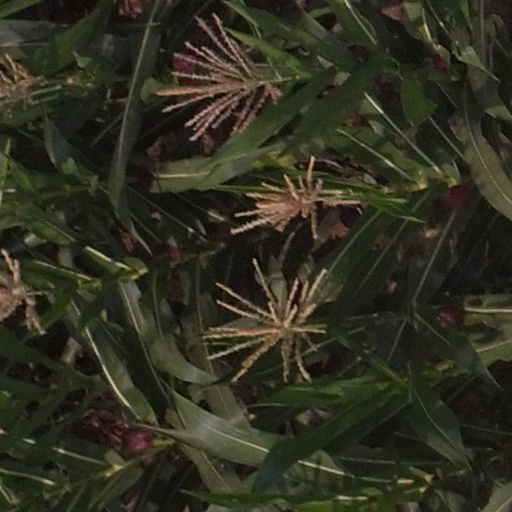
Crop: maize; corn